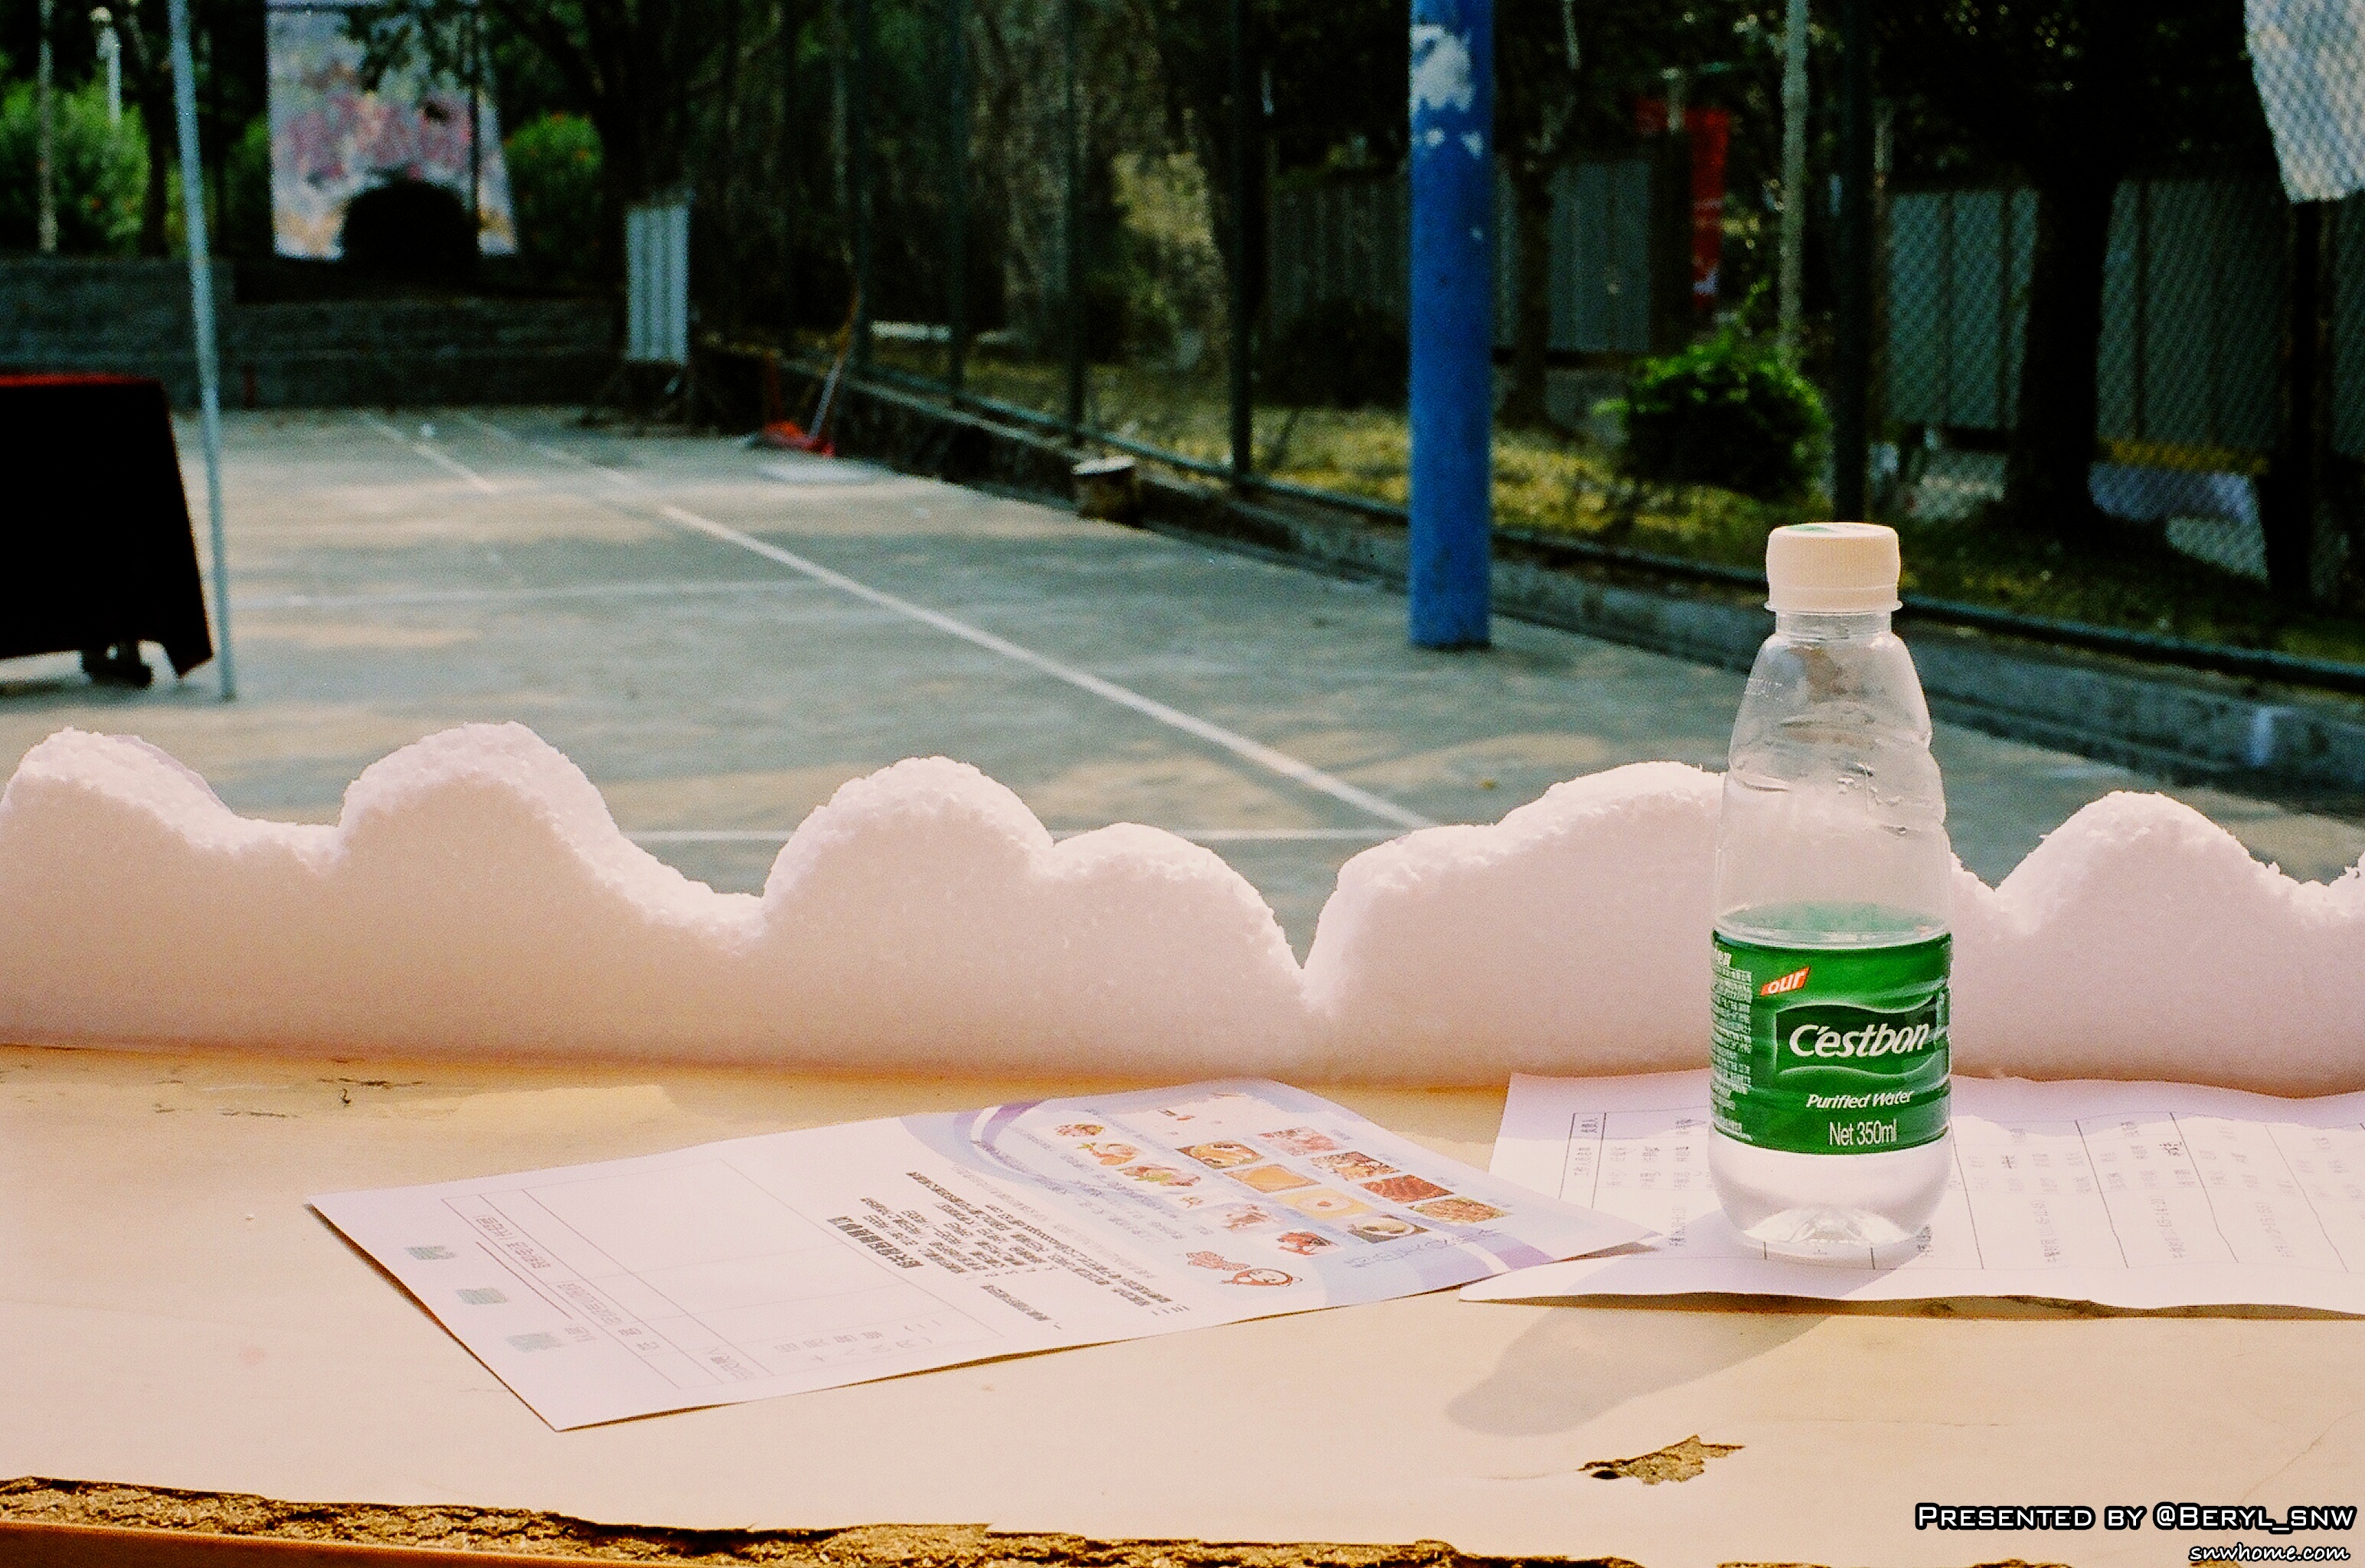
sky, girl, town, old, film, slr, color, sunny, girls, students, buildings, university, canton, school, daily, gdut, films, shamian